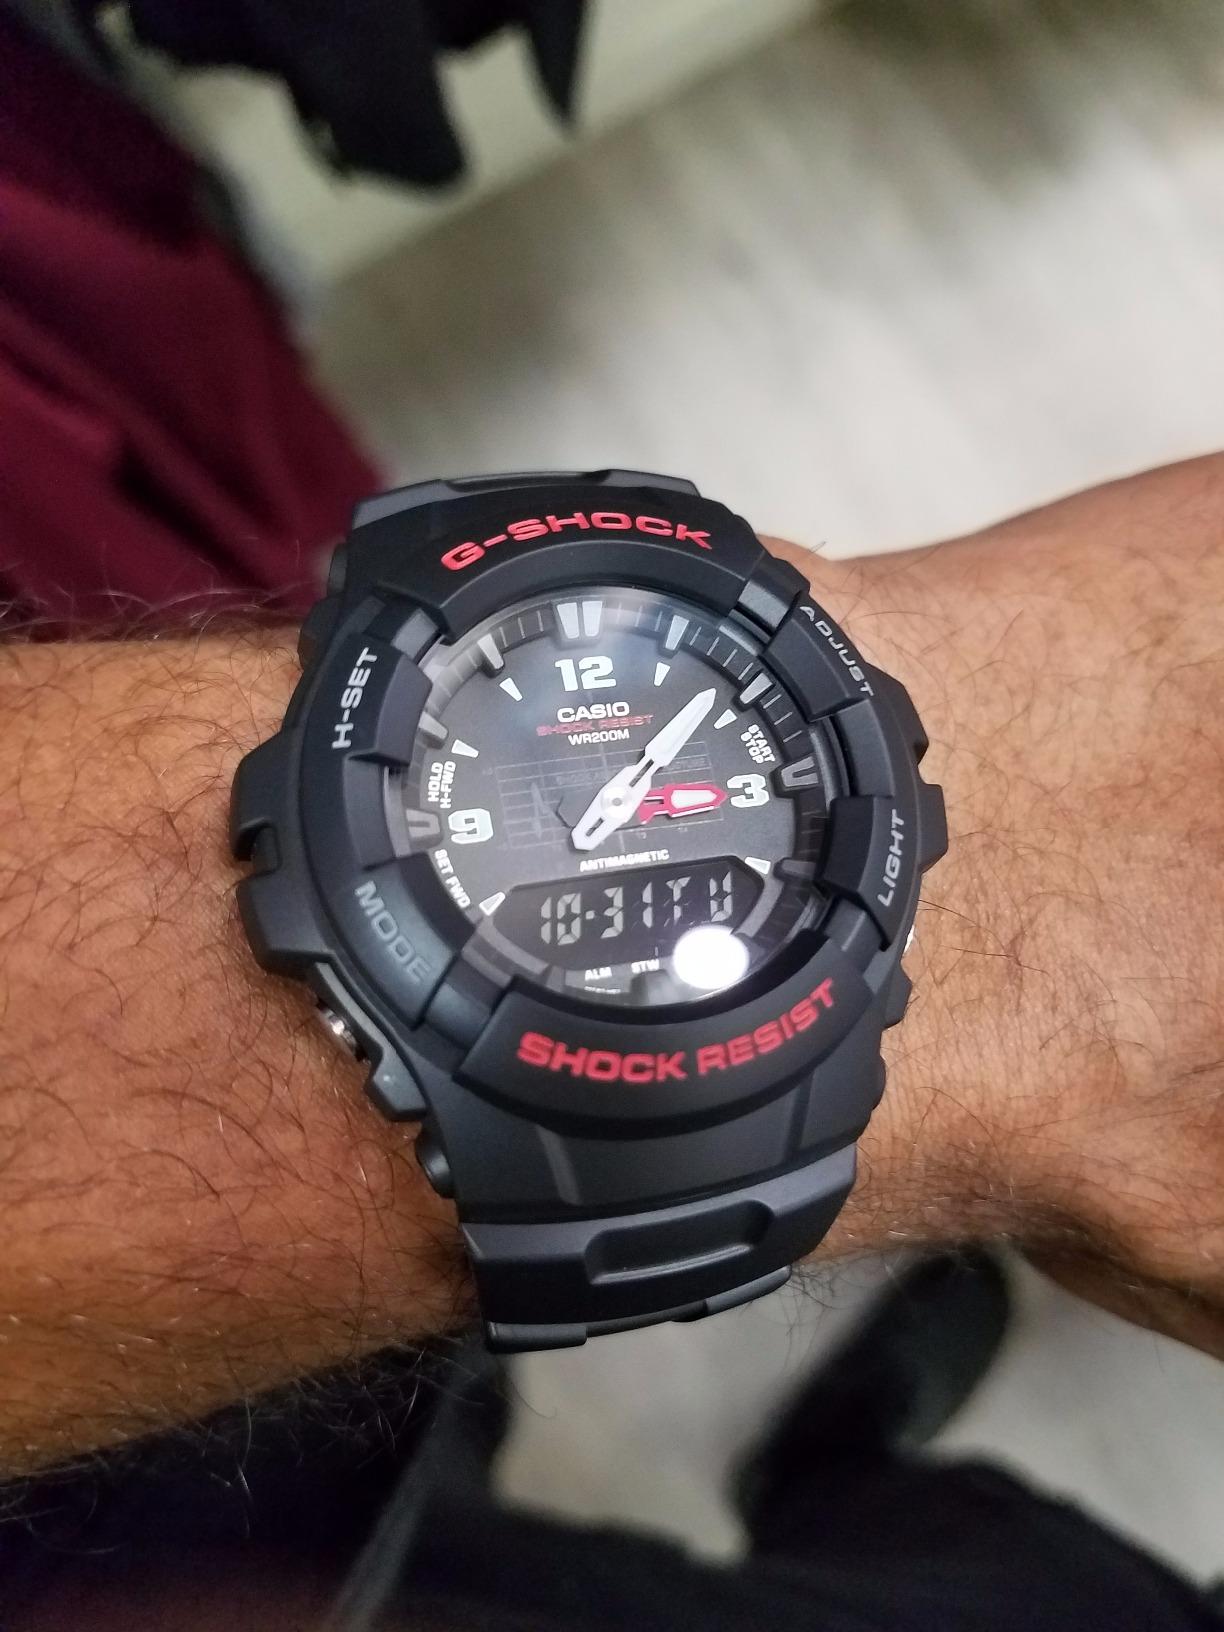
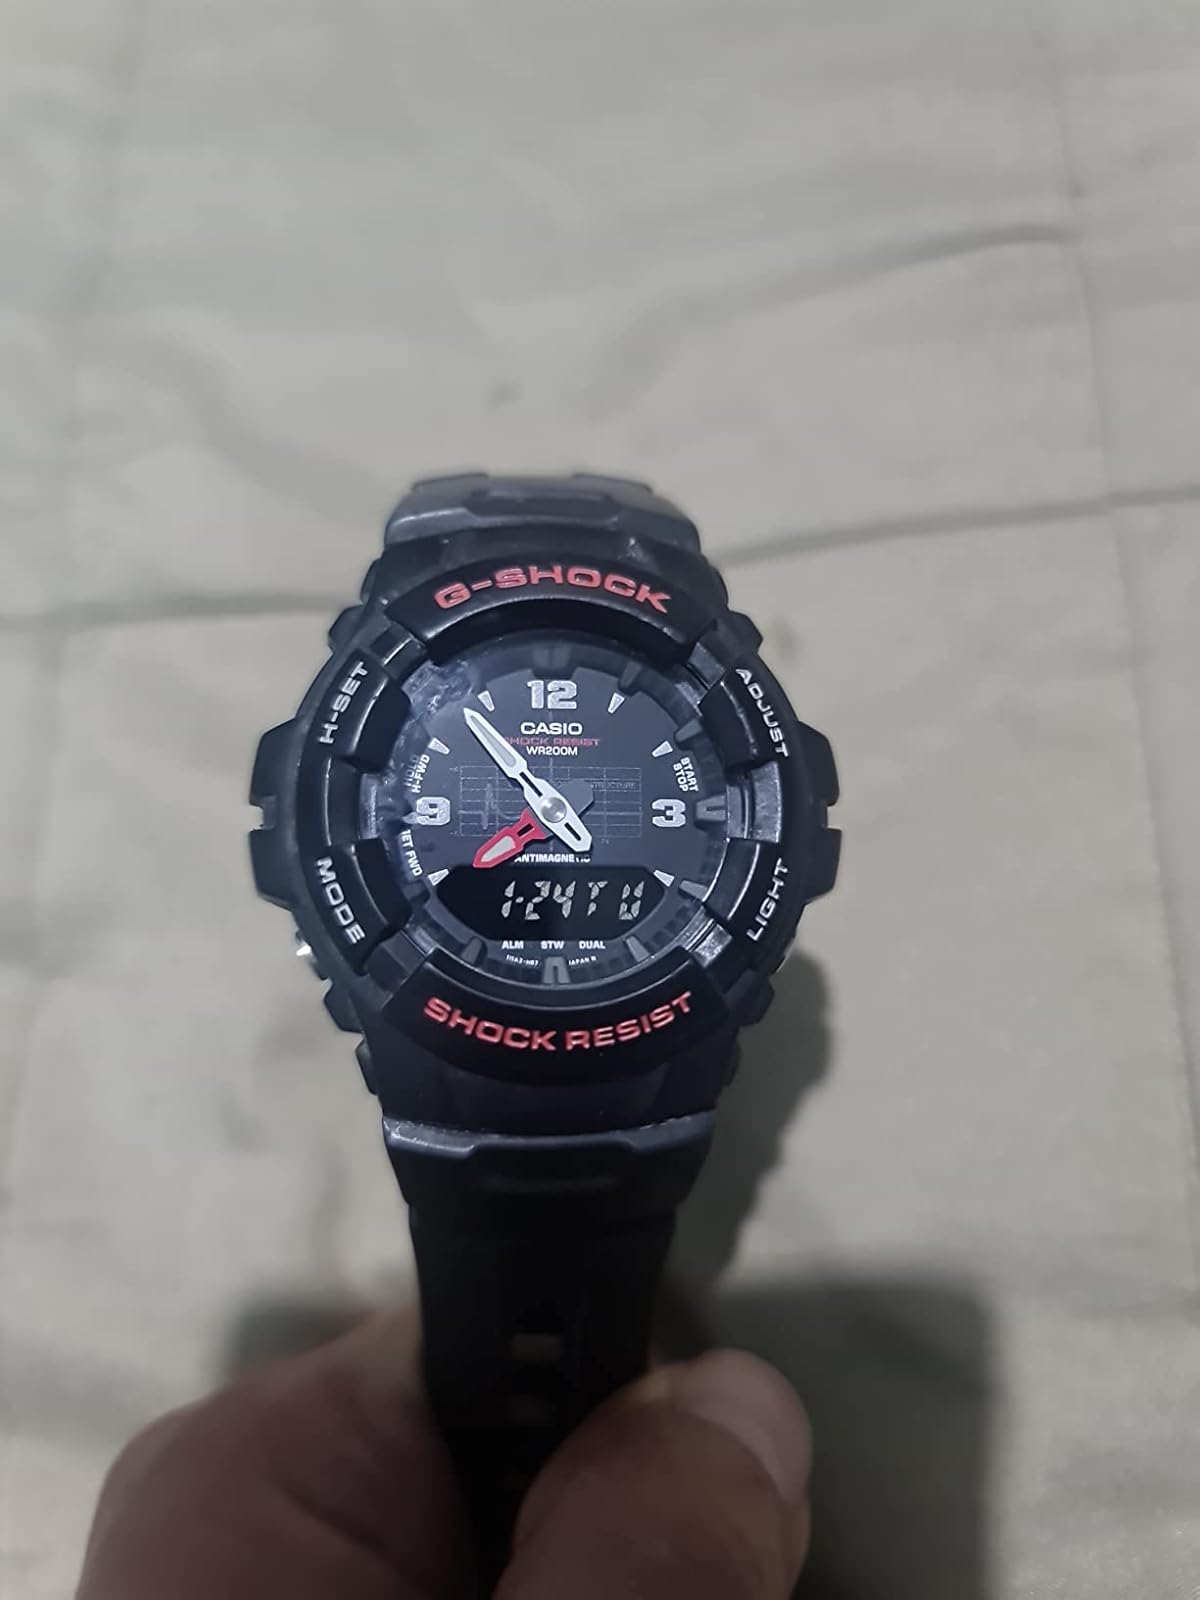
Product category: accessories_watch
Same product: yes